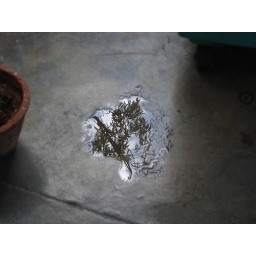
relection of sky in a patch of water on the floor.